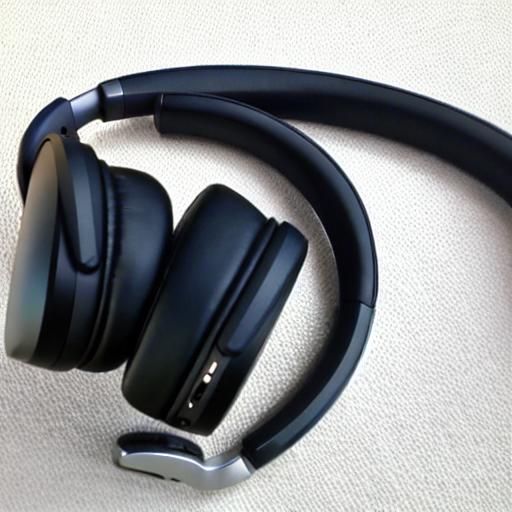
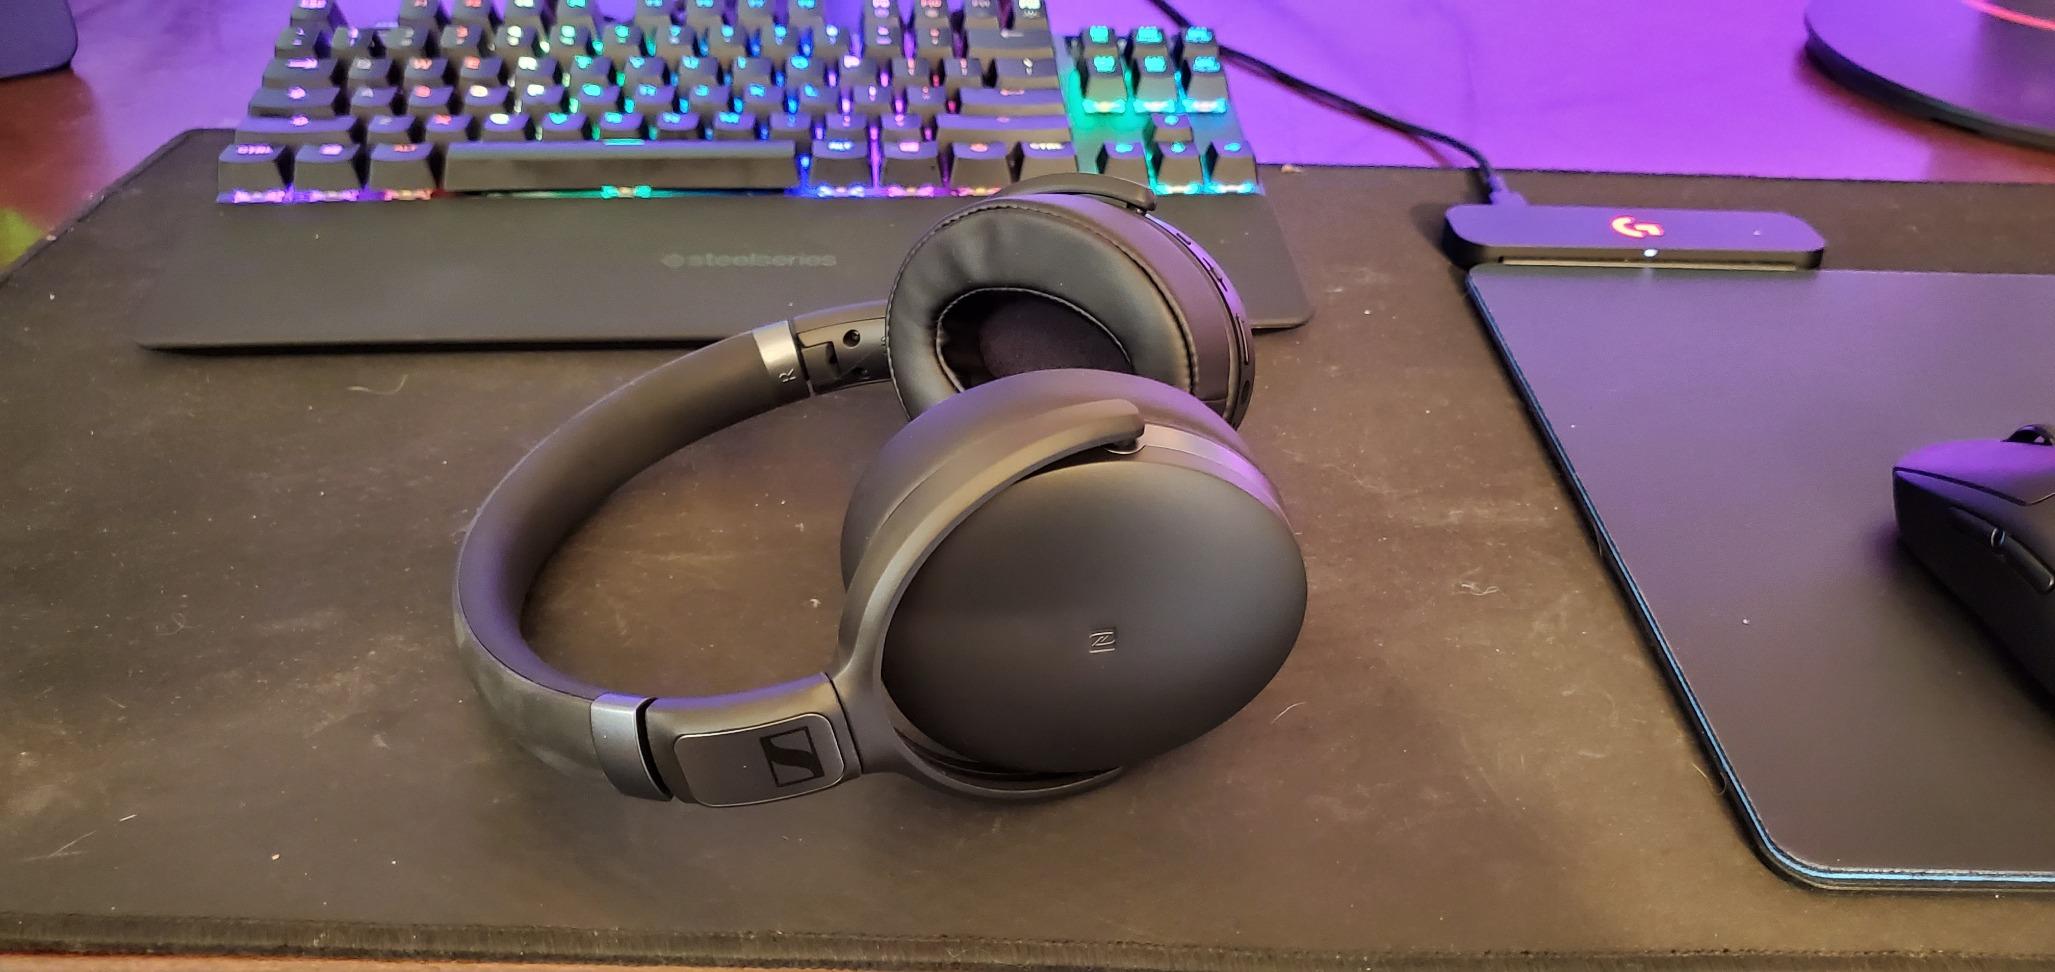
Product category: headphones
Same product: no